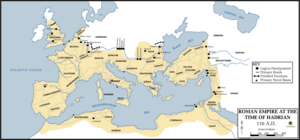
Hadrian / Regent
Romerriget på Hadrians tid.
Aelius Traianus Hadrianus var romersk kejser fra 117 til sin død. Hans far var fætter til kejser Trajan.